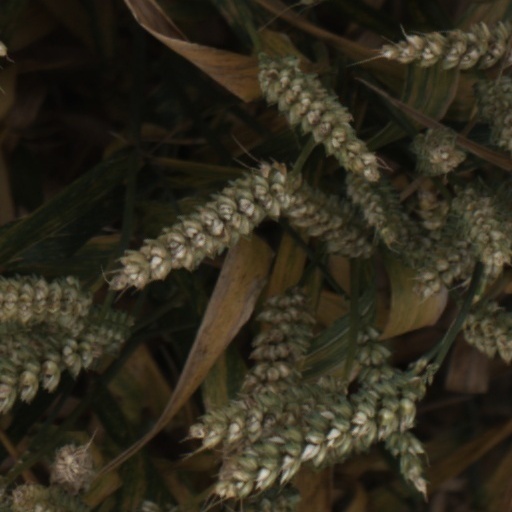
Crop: wheat